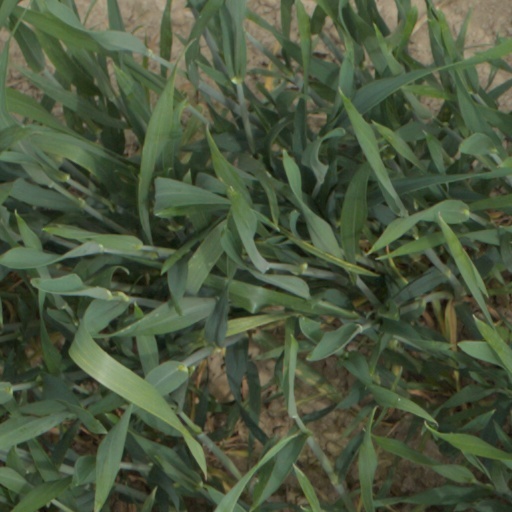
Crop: wheat